Medieval garden

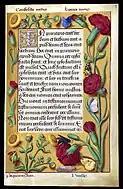
Border of a page from the Grandes Heures d'Anne de Bretagne, c. 1508

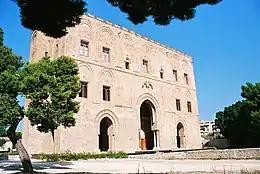
The Zisa, Palermo, begun 1165, one of the "pavilions" in the Norman park, with water flowing through the main hall.

Medieval gardens in Europe were widespread, but our very incomplete knowledge of them is better for those of elites than the common people, who probably mostly grew for food and medicine. The range of ornamental plants available was far narrower than in later periods. The term ‘garden’ refers to the ‘garth’, or enclosure, required around areas valued for their contents or their privacy. Every early garden manual starts with advice on how to form its defence, either by water, hedge or wall; elites wanted to have walled gardens. The skills required by gardeners, who tended to be better paid than other manual workers, included those of vineyard attendants, fruiterers, herb gardeners or makers of arbours.